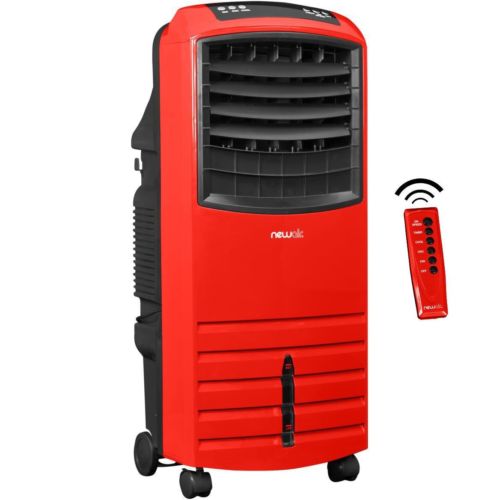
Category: fan